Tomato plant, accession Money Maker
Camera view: bottom (45 deg); turntable rotation: 300 degrees
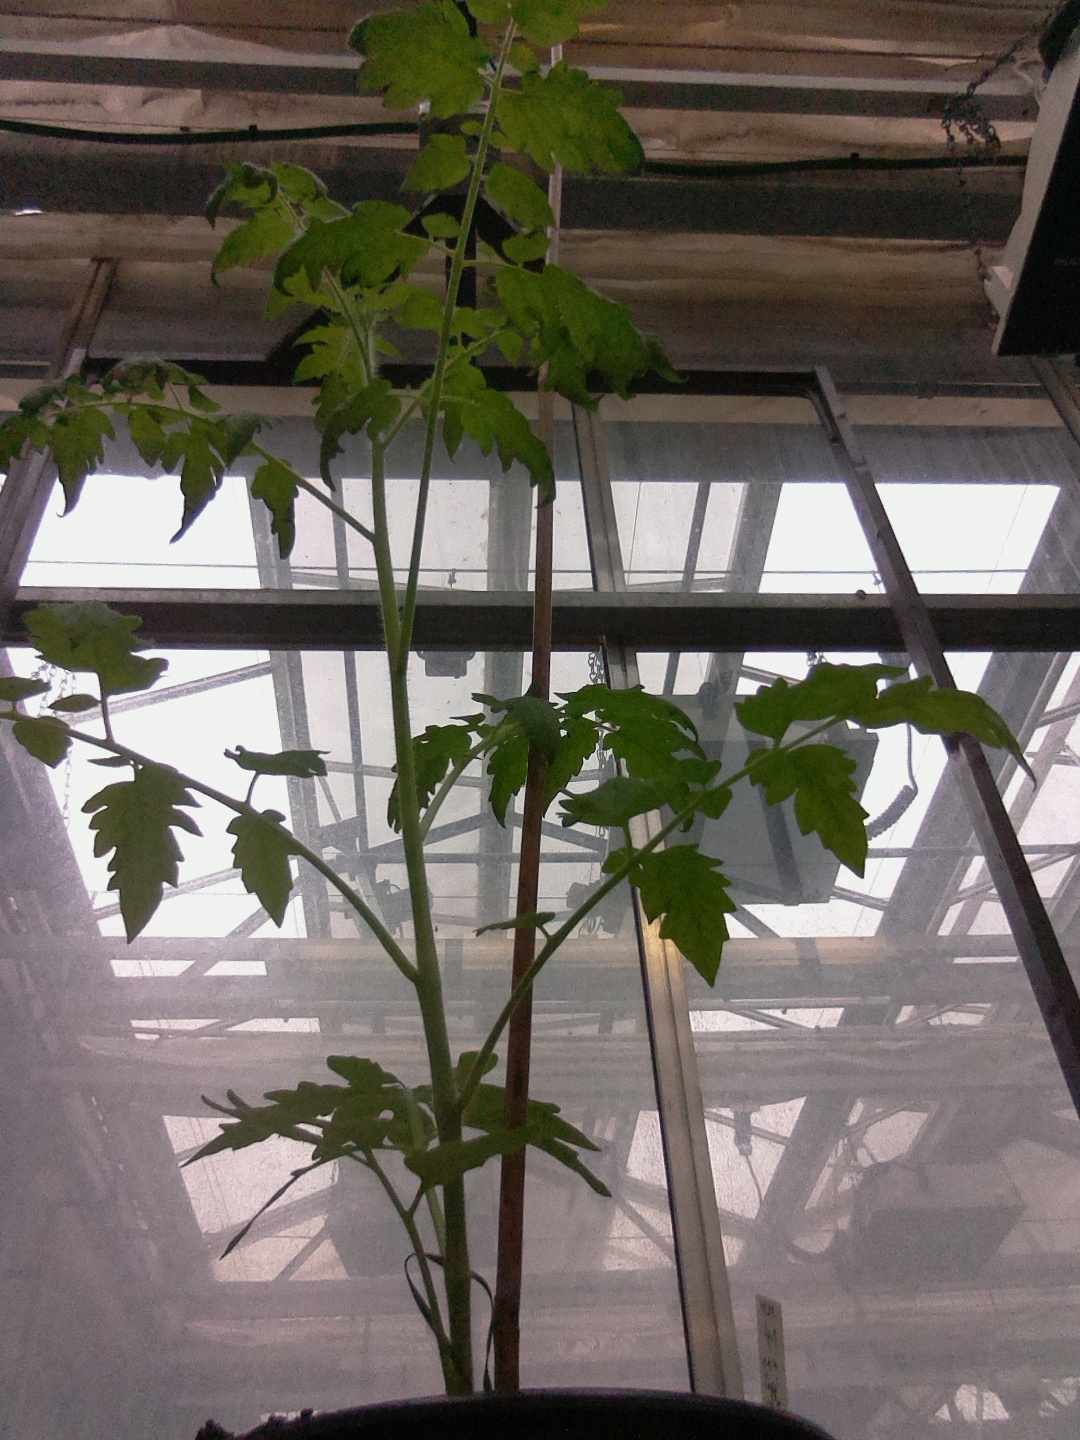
BBCH growth stage 14: 8 of true leaves visible